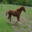
Label: horse